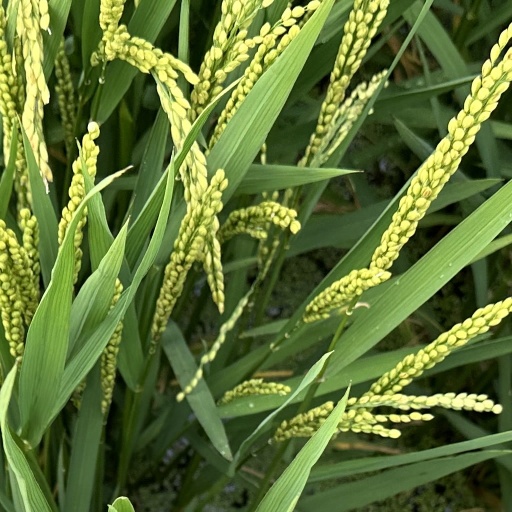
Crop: rice